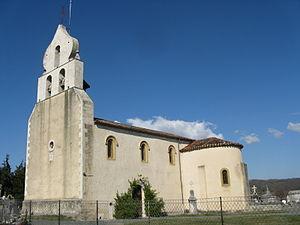
Vue extérieure de l'église de His (Haute-Garonne, France).
His est une commune française située dans le département de la Haute-Garonne, en région Occitanie.
La liste des églises de la Haute-Garonne recense de manière exhaustive les églises situées dans le département français de la Haute-Garonne.